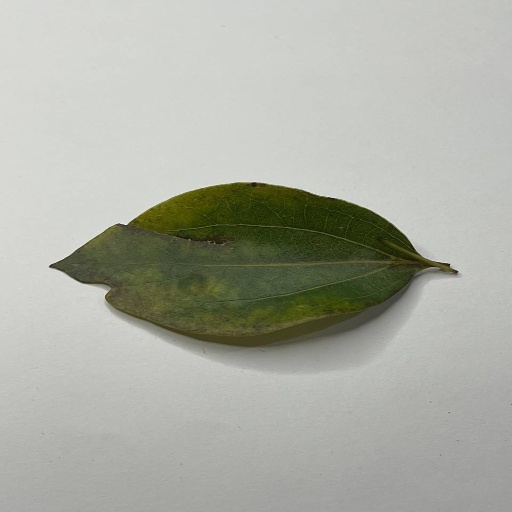
Species: Camphor
Leaf condition: Bacterial Spot